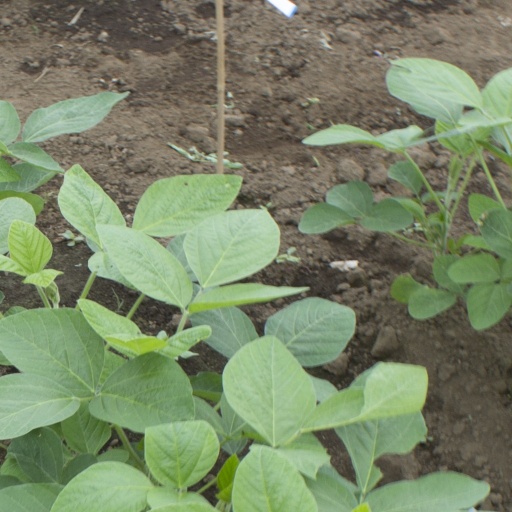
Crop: soybean